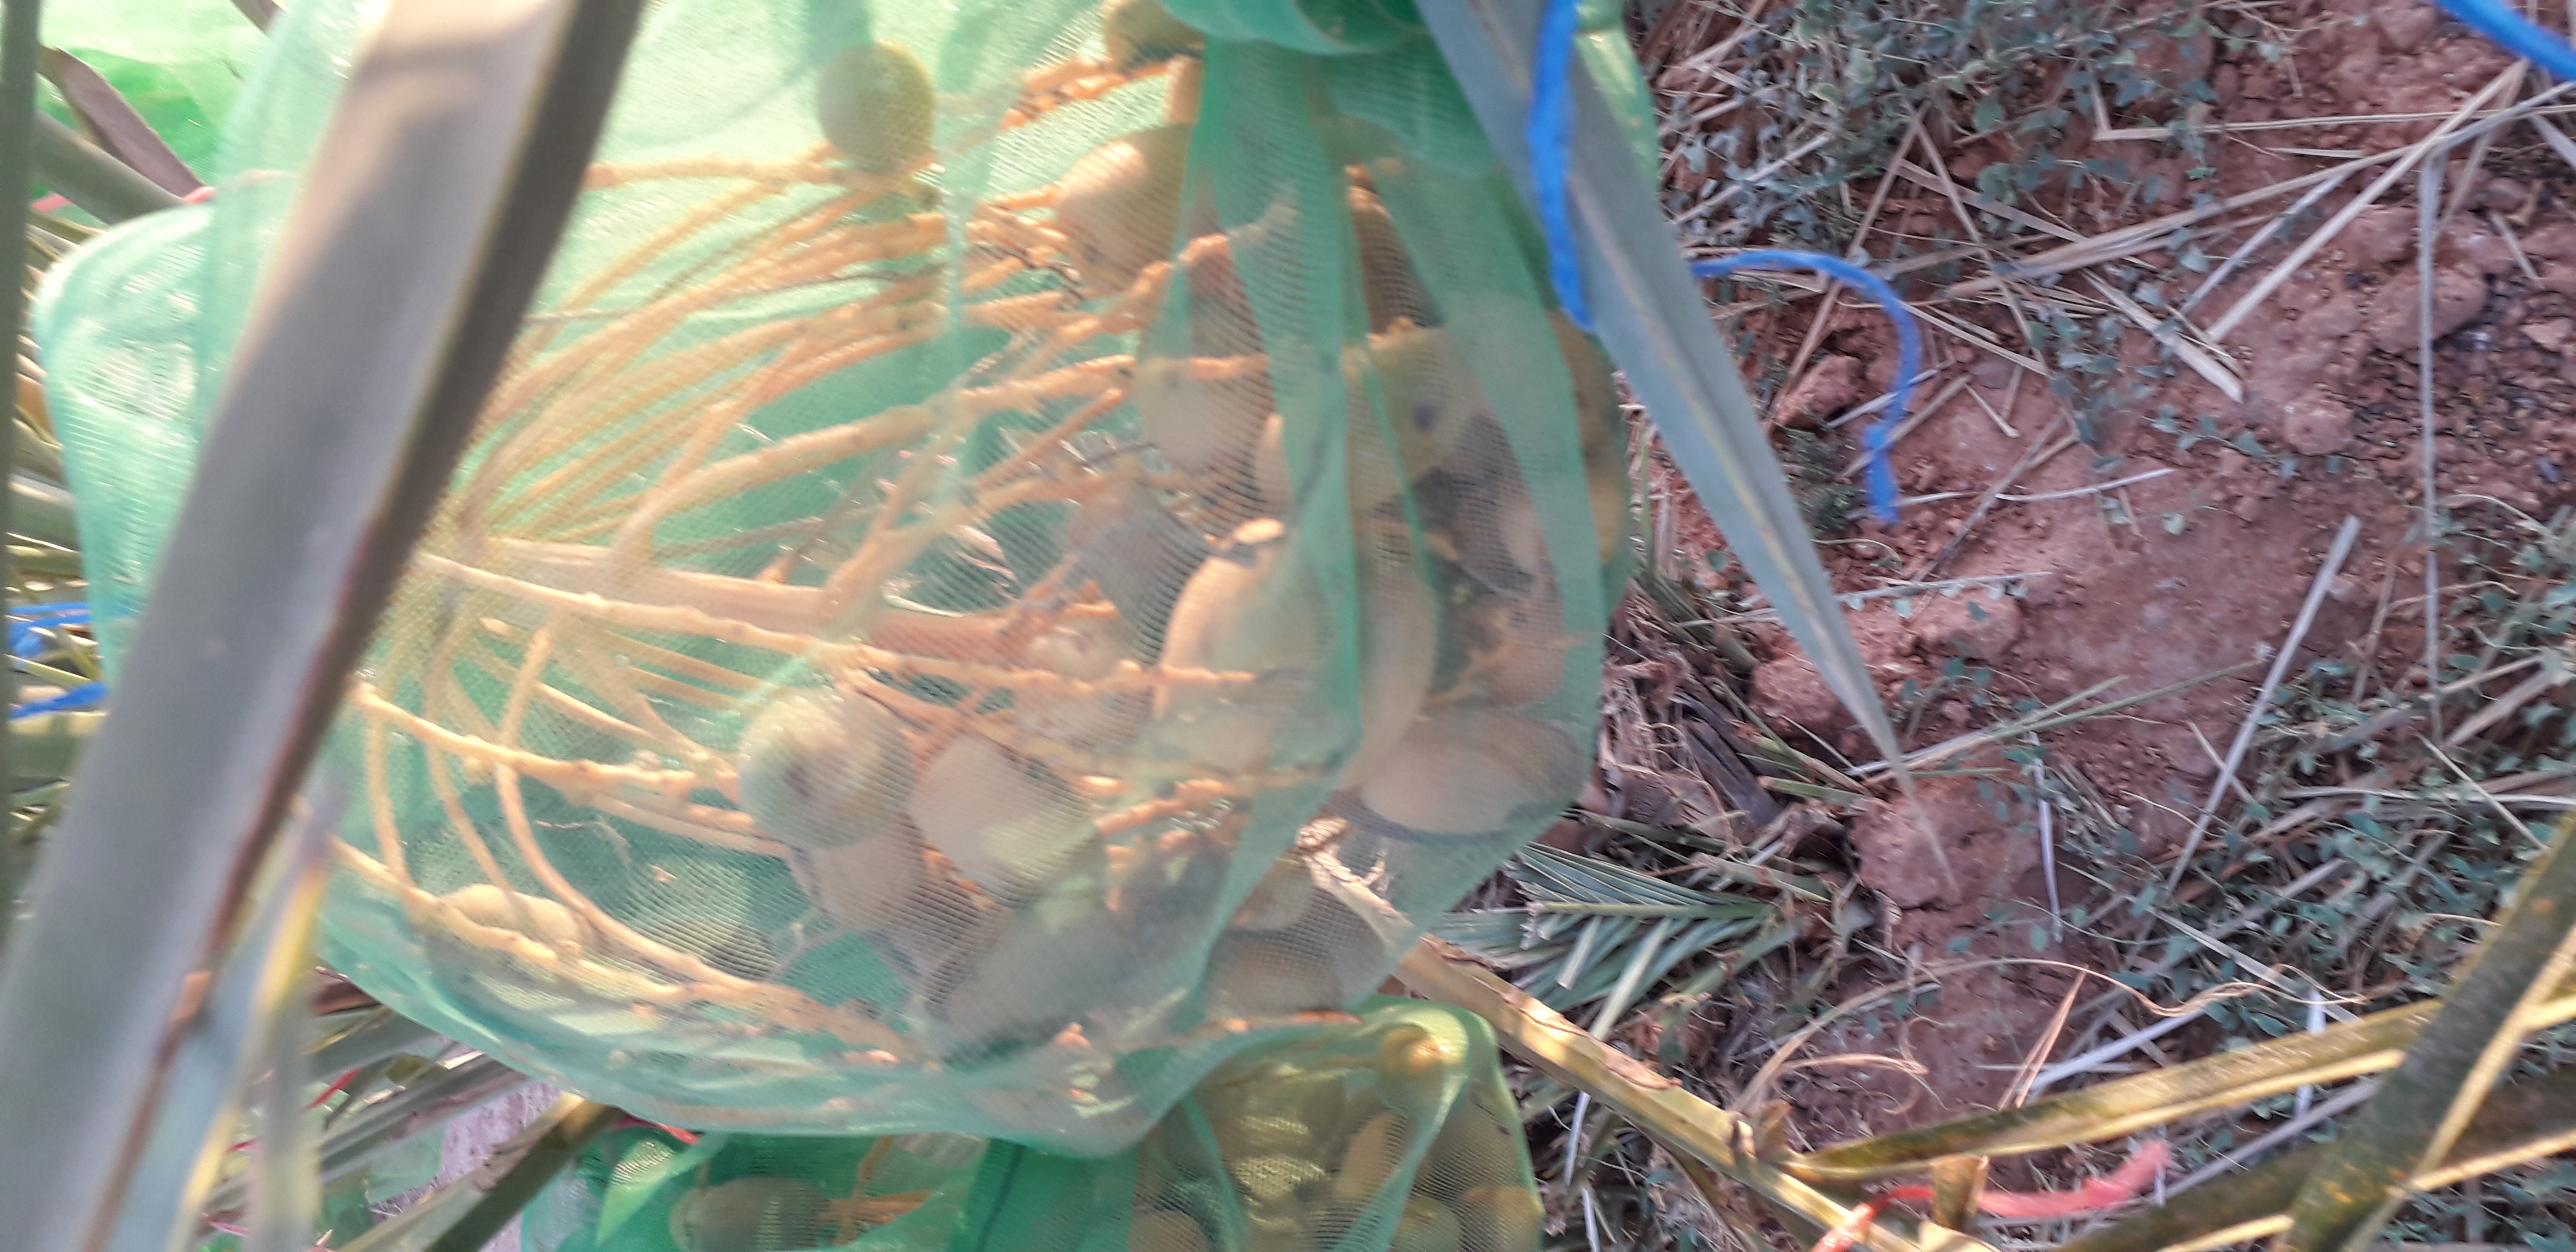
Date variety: Boumajhoul